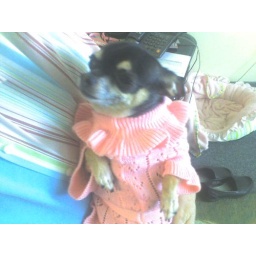
My grandma's dog GiGi in her pink sweater!